2nd Marine Division (South Korea)

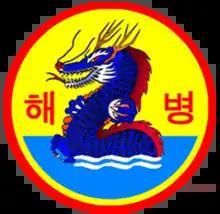

The 2nd Marine Infantry Division (Hanja: 第2海兵師團), also known as Blue Dragon Division (Hanja: 青龍部隊) or more literally the Aqua (color) Dragon Division, is an infantry division of the Republic of Korea Marine Corps.